Mark Rolle

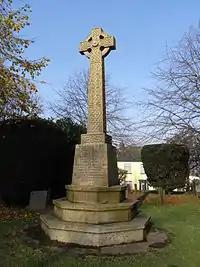
Memorial Cross to Mark Rolle in Great Torrington churchyard

A Memorial Cross to Mark Rolle exists in the churchyard by the west door of St Michael's Church, Great Torrington, with the following inscription: ""To the glory of God and in memory of the Honourable Mark George Kerr Rolle of Stevenstone, born 13th November 1835 died 27th April 1907 this cross was erected in grateful recognition of his life and character, his generosity and sterling worth, by the inhabitants of Great Torrington and neighbourhood in 1909 during the mayoralty of Milton Chapple""